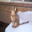
Label: cat